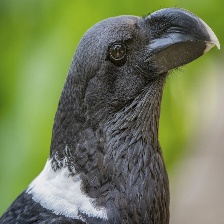
Species: WHITE NECKED RAVEN
Scientific name: CORVUS ALBICOLLIS